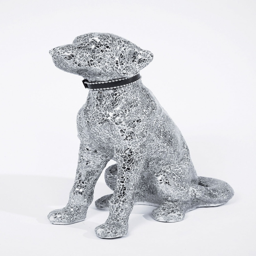
let 's go for a walk !